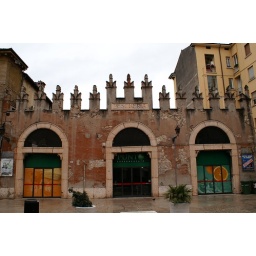
in old fish market